South Cameroon Plateau

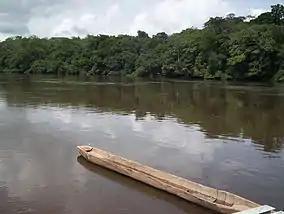
The Dja River

Numerous rivers run through the South Cameroon Plateau, particularly in the southeast. These bodies of water drain into both the Atlantic Ocean and the Congo River basin. The rivers south of the Sanaga follow an equatorial regime; that is, they reach a high water point during the rainy seasons and a low point during the dry seasons. There, rivers such as the Dja, Boumba, and Sangha have carved out valleys. The rivers flow slowly and experience seasonal flooding during the rainy season.